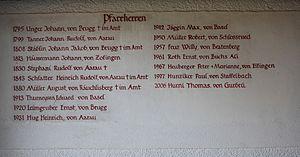
Eduard Thurneysen, né le 10 juillet 1888 à Walenstadt et mort le 21 août 1974 à Bâle, est un théologien protestant suisse, qui fut pasteur et professeur à Bâle. C'était un représentant de la théologie dialectique et un ami proche de Karl Barth. Sa fille Dorothée est l'épouse du pasteur français Georges Casalis.